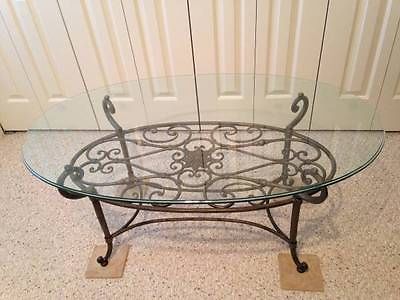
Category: table